2009–2011 Toyota vehicle recalls

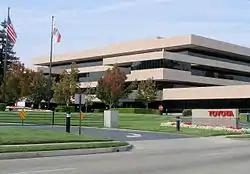
Toyota Motor Sales, U.S.A., Inc. headquarters in Torrance (within the Central District of California)

Consumers in the U.S. and Canada have filed numerous class action lawsuits blaming the sudden acceleration problem on the electronic throttle control system (ETC) and alleging Toyota's negligence. As of February 26, 2010, there were at least 72 lawsuits pending in U.S. federal courts against Toyota or its subsidiaries as a result of the 2009-10 recalls. Plaintiffs are seeking damages for personal injury or wrongful death resulting from accidents in the defective Toyota vehicles (in other words, product liability), loss of resale value, or a drop in the value of shares held by Toyota shareholders. Toyota has retained the law firm of Alston & Bird to defend most of these cases.